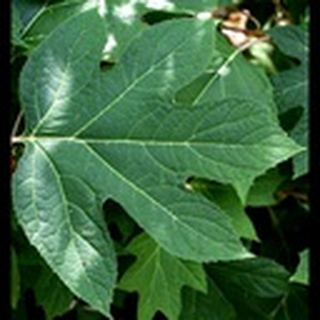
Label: healthy_cotton